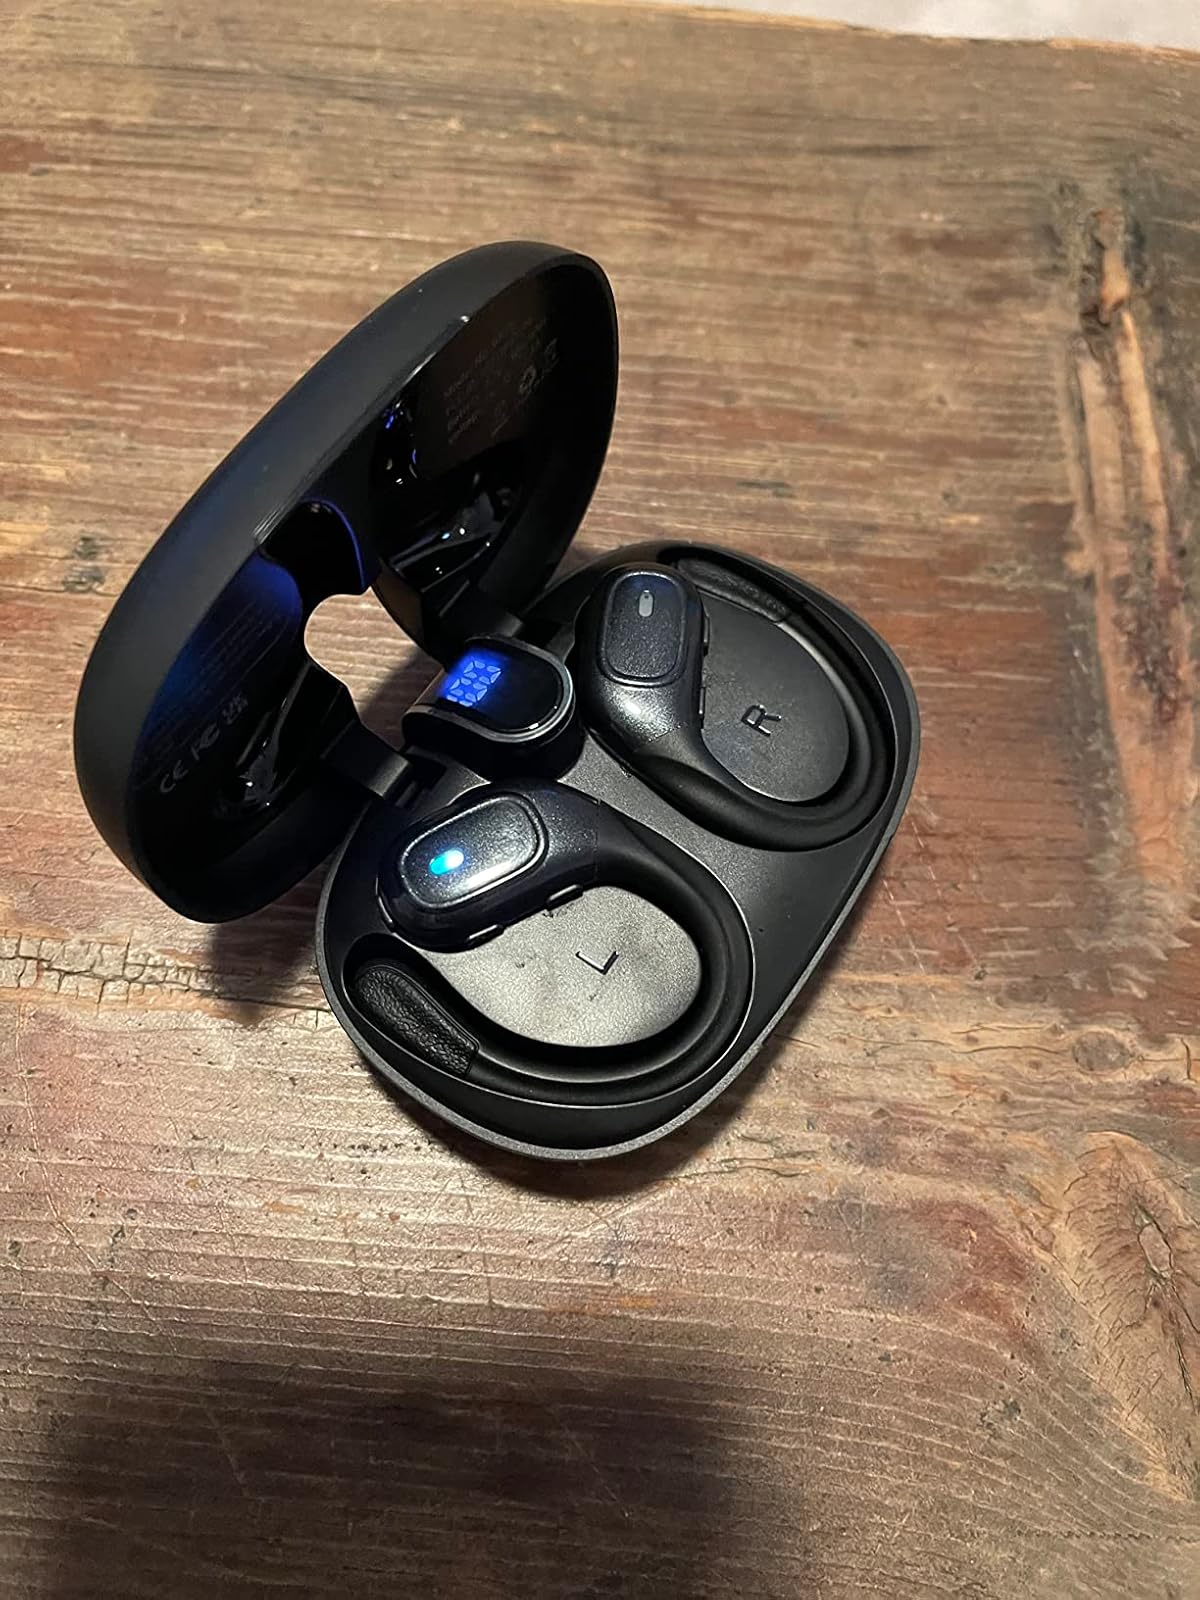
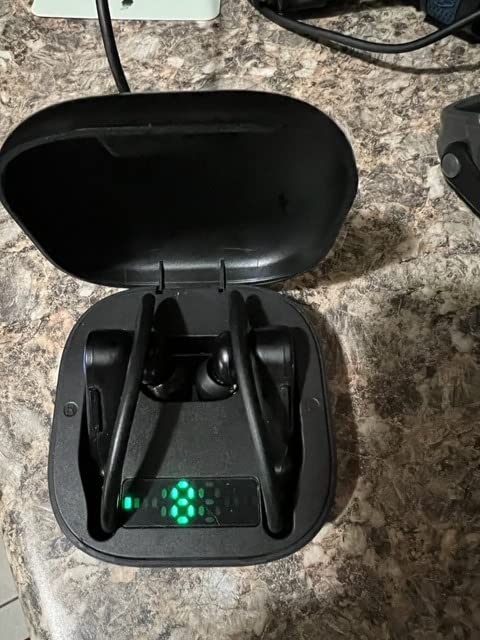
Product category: earbuds
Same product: no